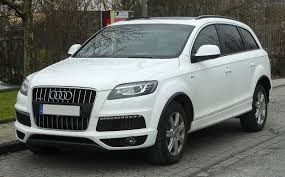
Label: noambulance